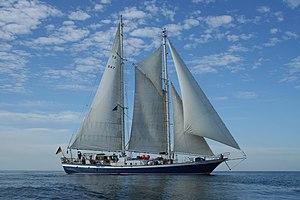
Le Johann Smidt est une goélette aurique, à coque acier, construite en 1974 sur le chantier naval Cammenga d'Amsterdam aux Pays-Bas.